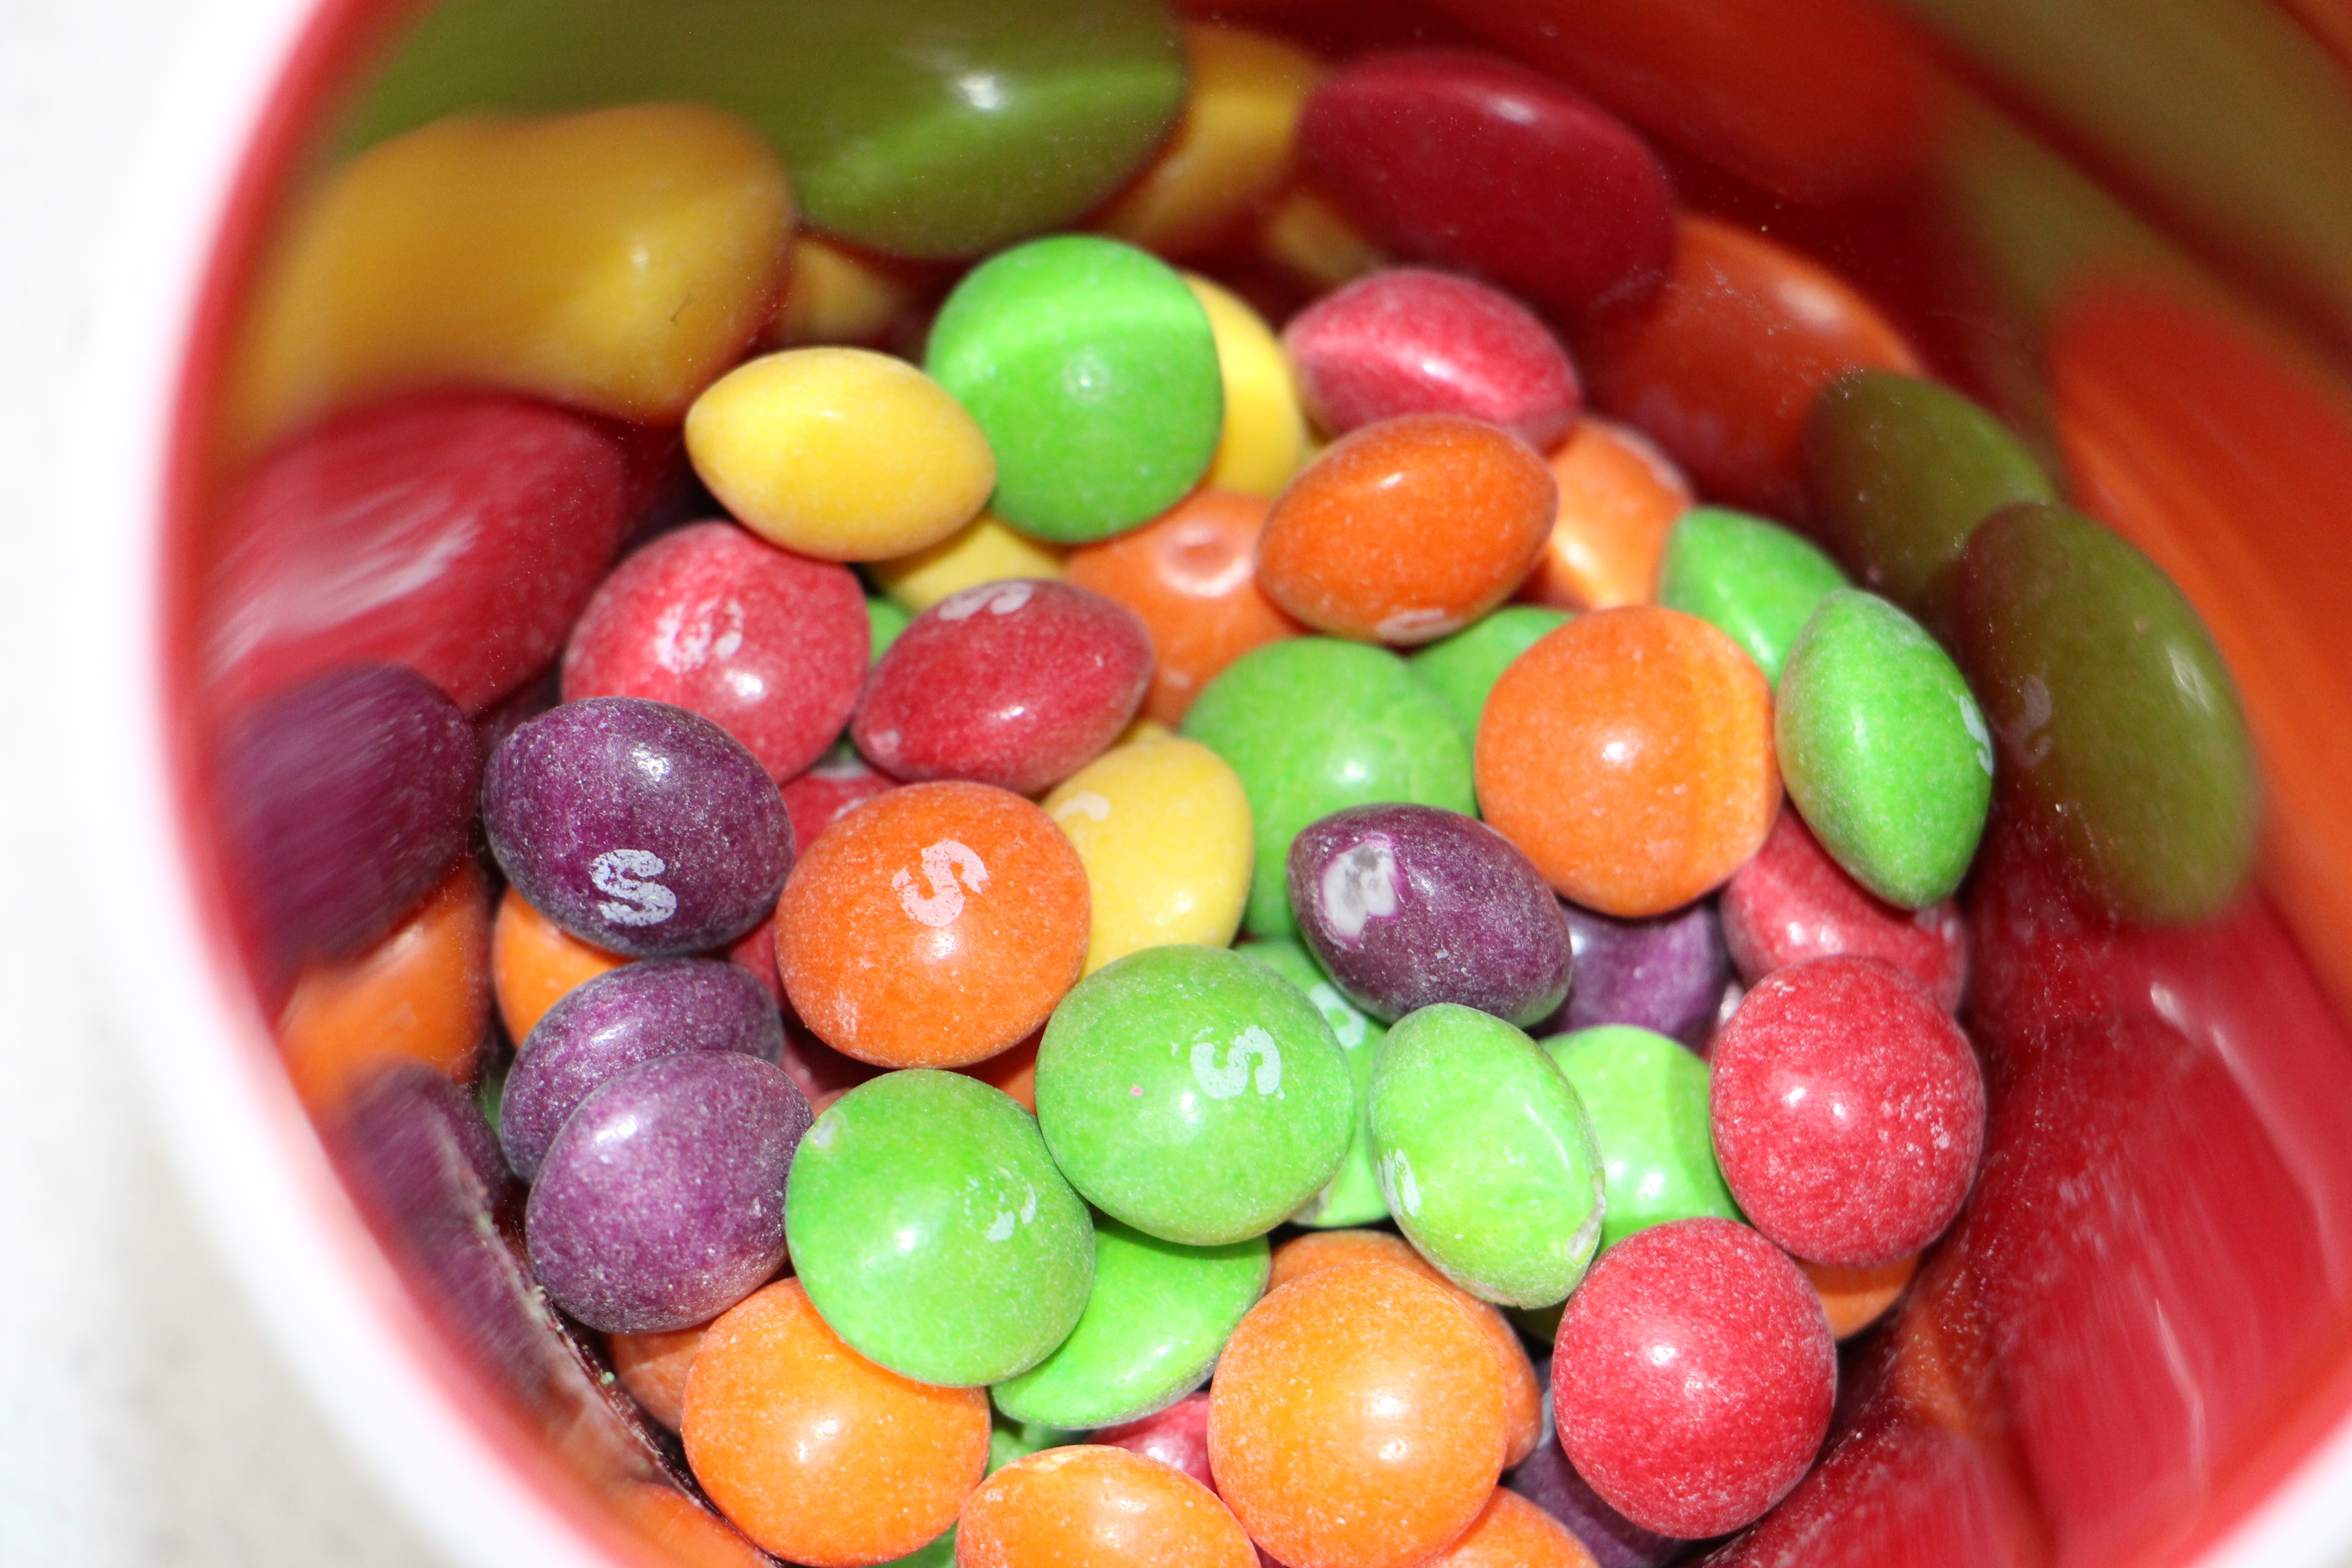
dish, food, produce, colorful, dessert, candy, sweetness, smarties, confectionery, chocolate lentils, gumdrop, jelly bean